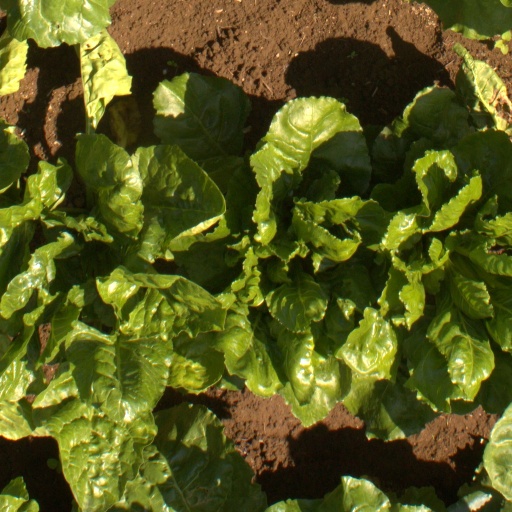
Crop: sugar beet